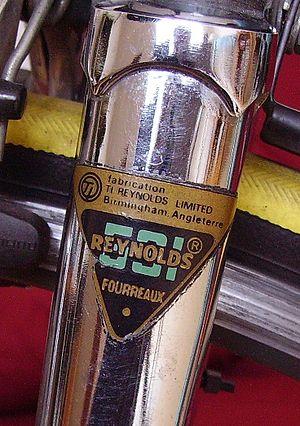
Fourreaux de fourche en alliage d'acier Reynolds 531 d'un vélo de course Peugeot PV10 de 1980.
Le Reynolds 531 est un alliage d’acier au manganèse-molybdène, à teneur moyenne en carbone, utilisé pour la fabrication de tubes de bicyclettes de course.